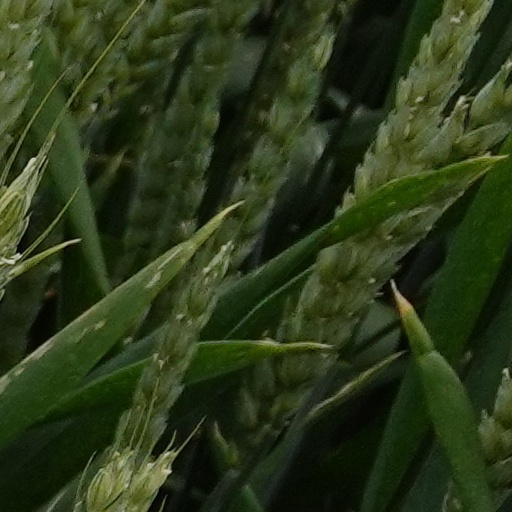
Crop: wheat